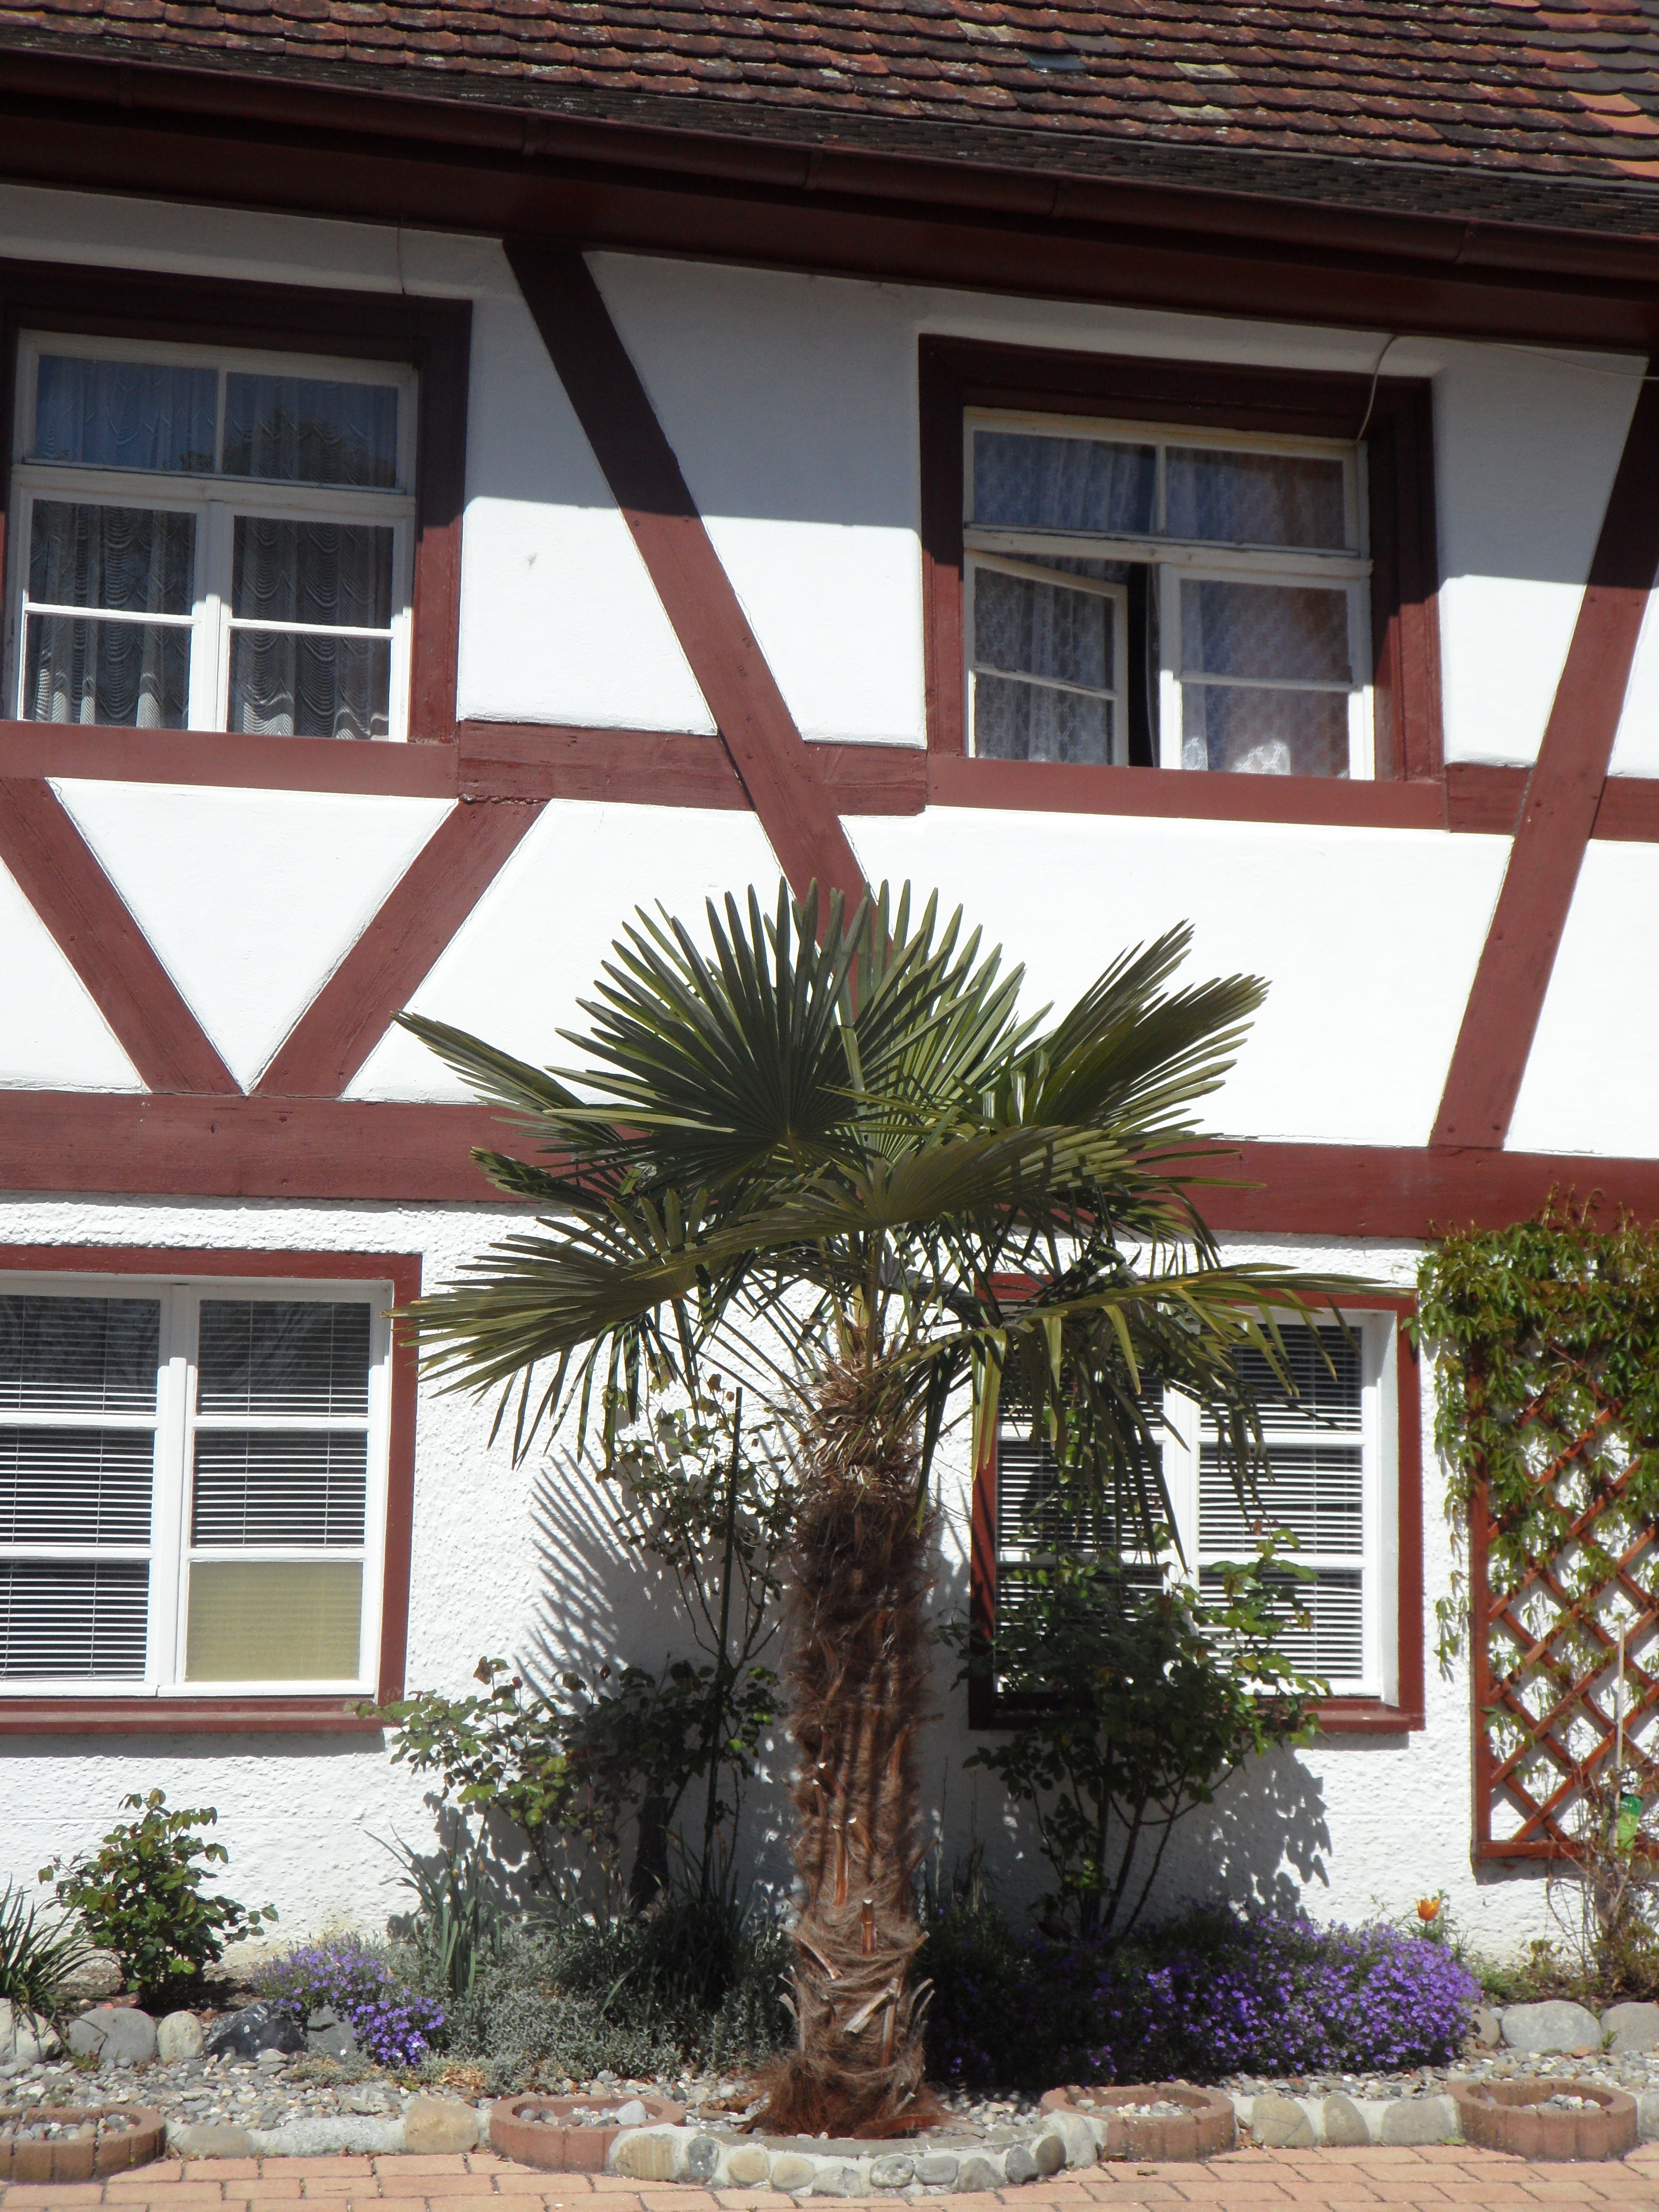
tree, wood, villa, house, window, roof, building, home, mediterranean, palm, cottage, cozy, facade, property, estate, siding, real estate, lake constance, fachwerkhaus, truss, residential area, renovated, hagnau, outdoor structure, arecales